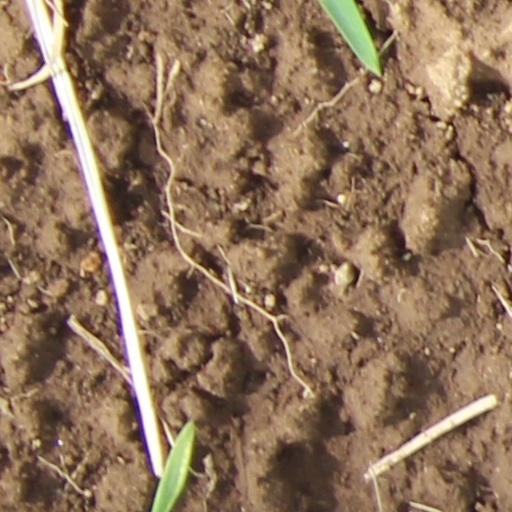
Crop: wheat